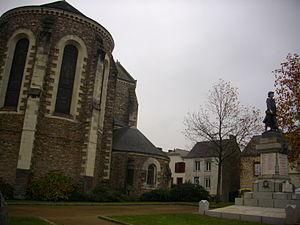
Chevet de l'église Saint-Martin et monument aux morts d'Erbray (Loire-Atlantique, France)
Cet article recense les monuments aux morts en Loire-Atlantique, en France.